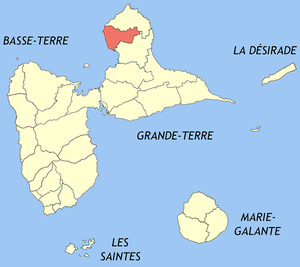
Port-Louis est une commune française, située dans le département de la Guadeloupe, au nord-ouest de la Grande-Terre.